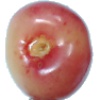
Label: Cherry Rainier 1